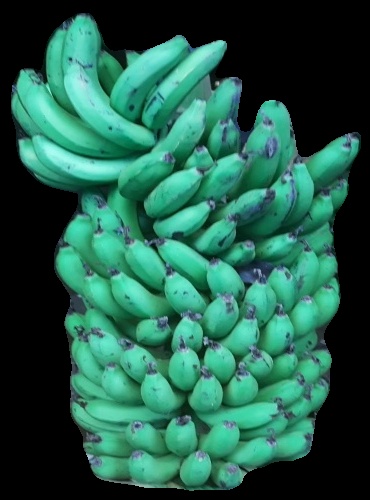
Variety: pachbale
Grade: grade1